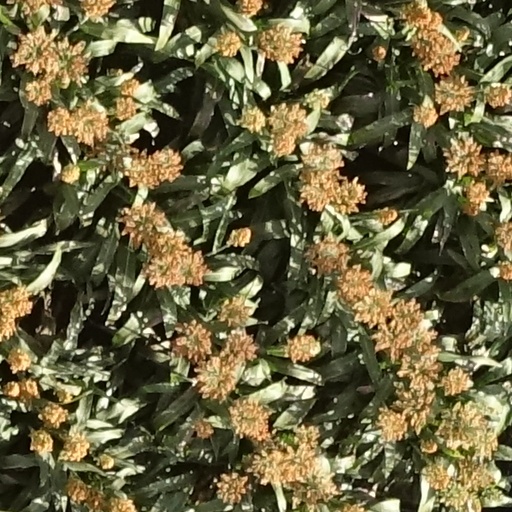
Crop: sorghum